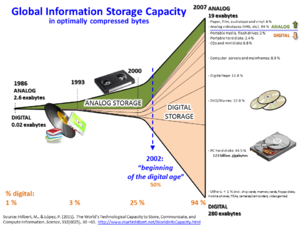
Le stockage d'information est aujourd'hui assuré par un support d'information électronique, ou électromagnétique, qui, vu de l'utilisateur, peut être physique ou virtuel en anglais cloud voire en franglais « le cloud »), mais qui en l'état de la technologie est enregistré sur un support physique (SSD, disque dur, CD/DVD, bande magnétique, etc.). Ainsi, le terme de « dématérialisation » employé pour désigner le passage d'un support d'information papier à un support électronique est peu approprié, puisque ce dernier est lui aussi lié à du matériel.
Le big data /ˌbɪɡ ˈdeɪtə/, les mégadonnées ou les données massives, désigne les ressources d’informations dont les caractéristiques en termes de volume, de vélocité et de variété imposent l’utilisation de technologies et de méthodes analytiques particulières pour générer de la valeur.